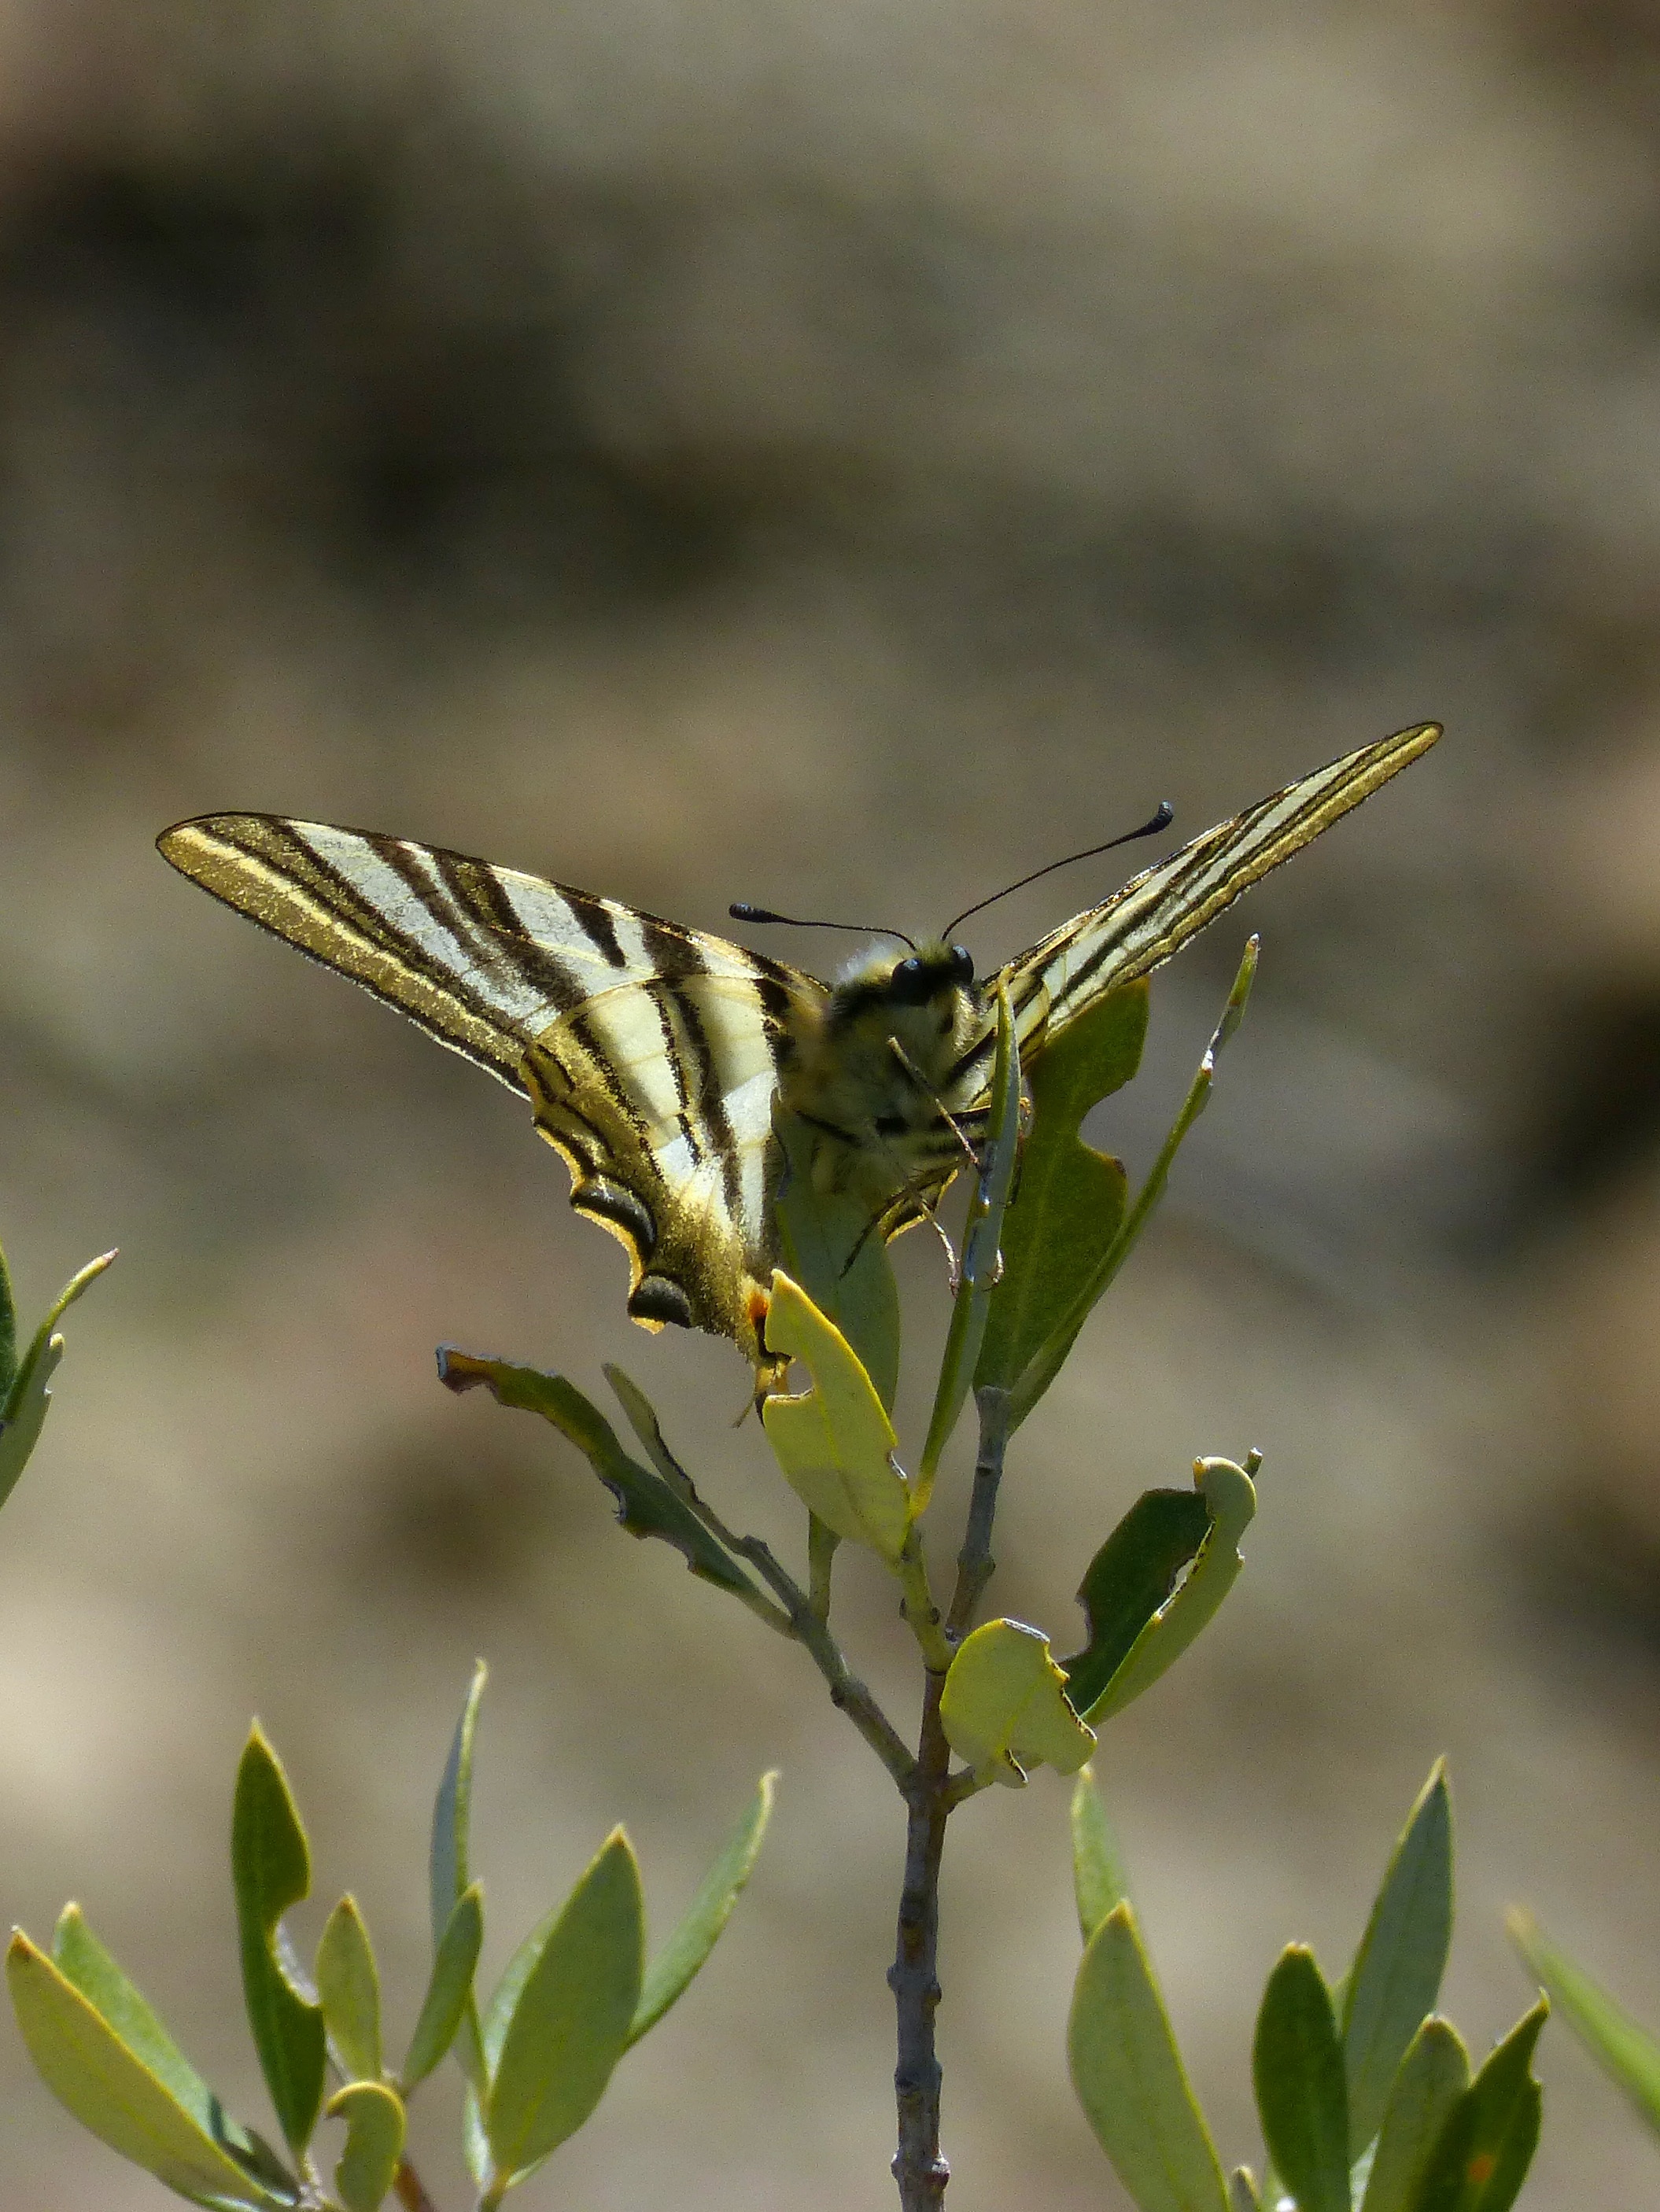
nature, branch, leaf, flower, green, insect, botany, butterfly, flora, fauna, invertebrate, close up, nectar, machaon, macro photography, papilio machaon, butterfly queen, plant stem